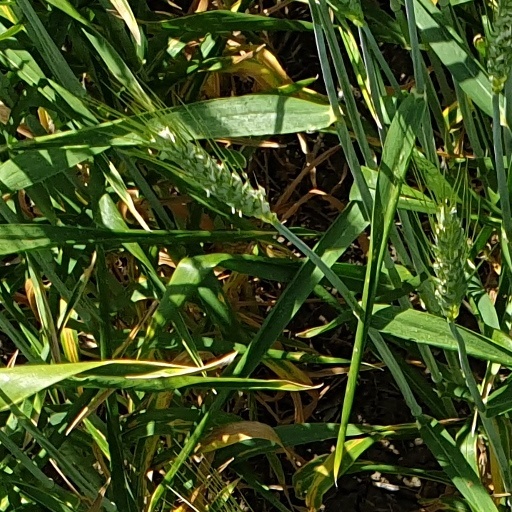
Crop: wheat